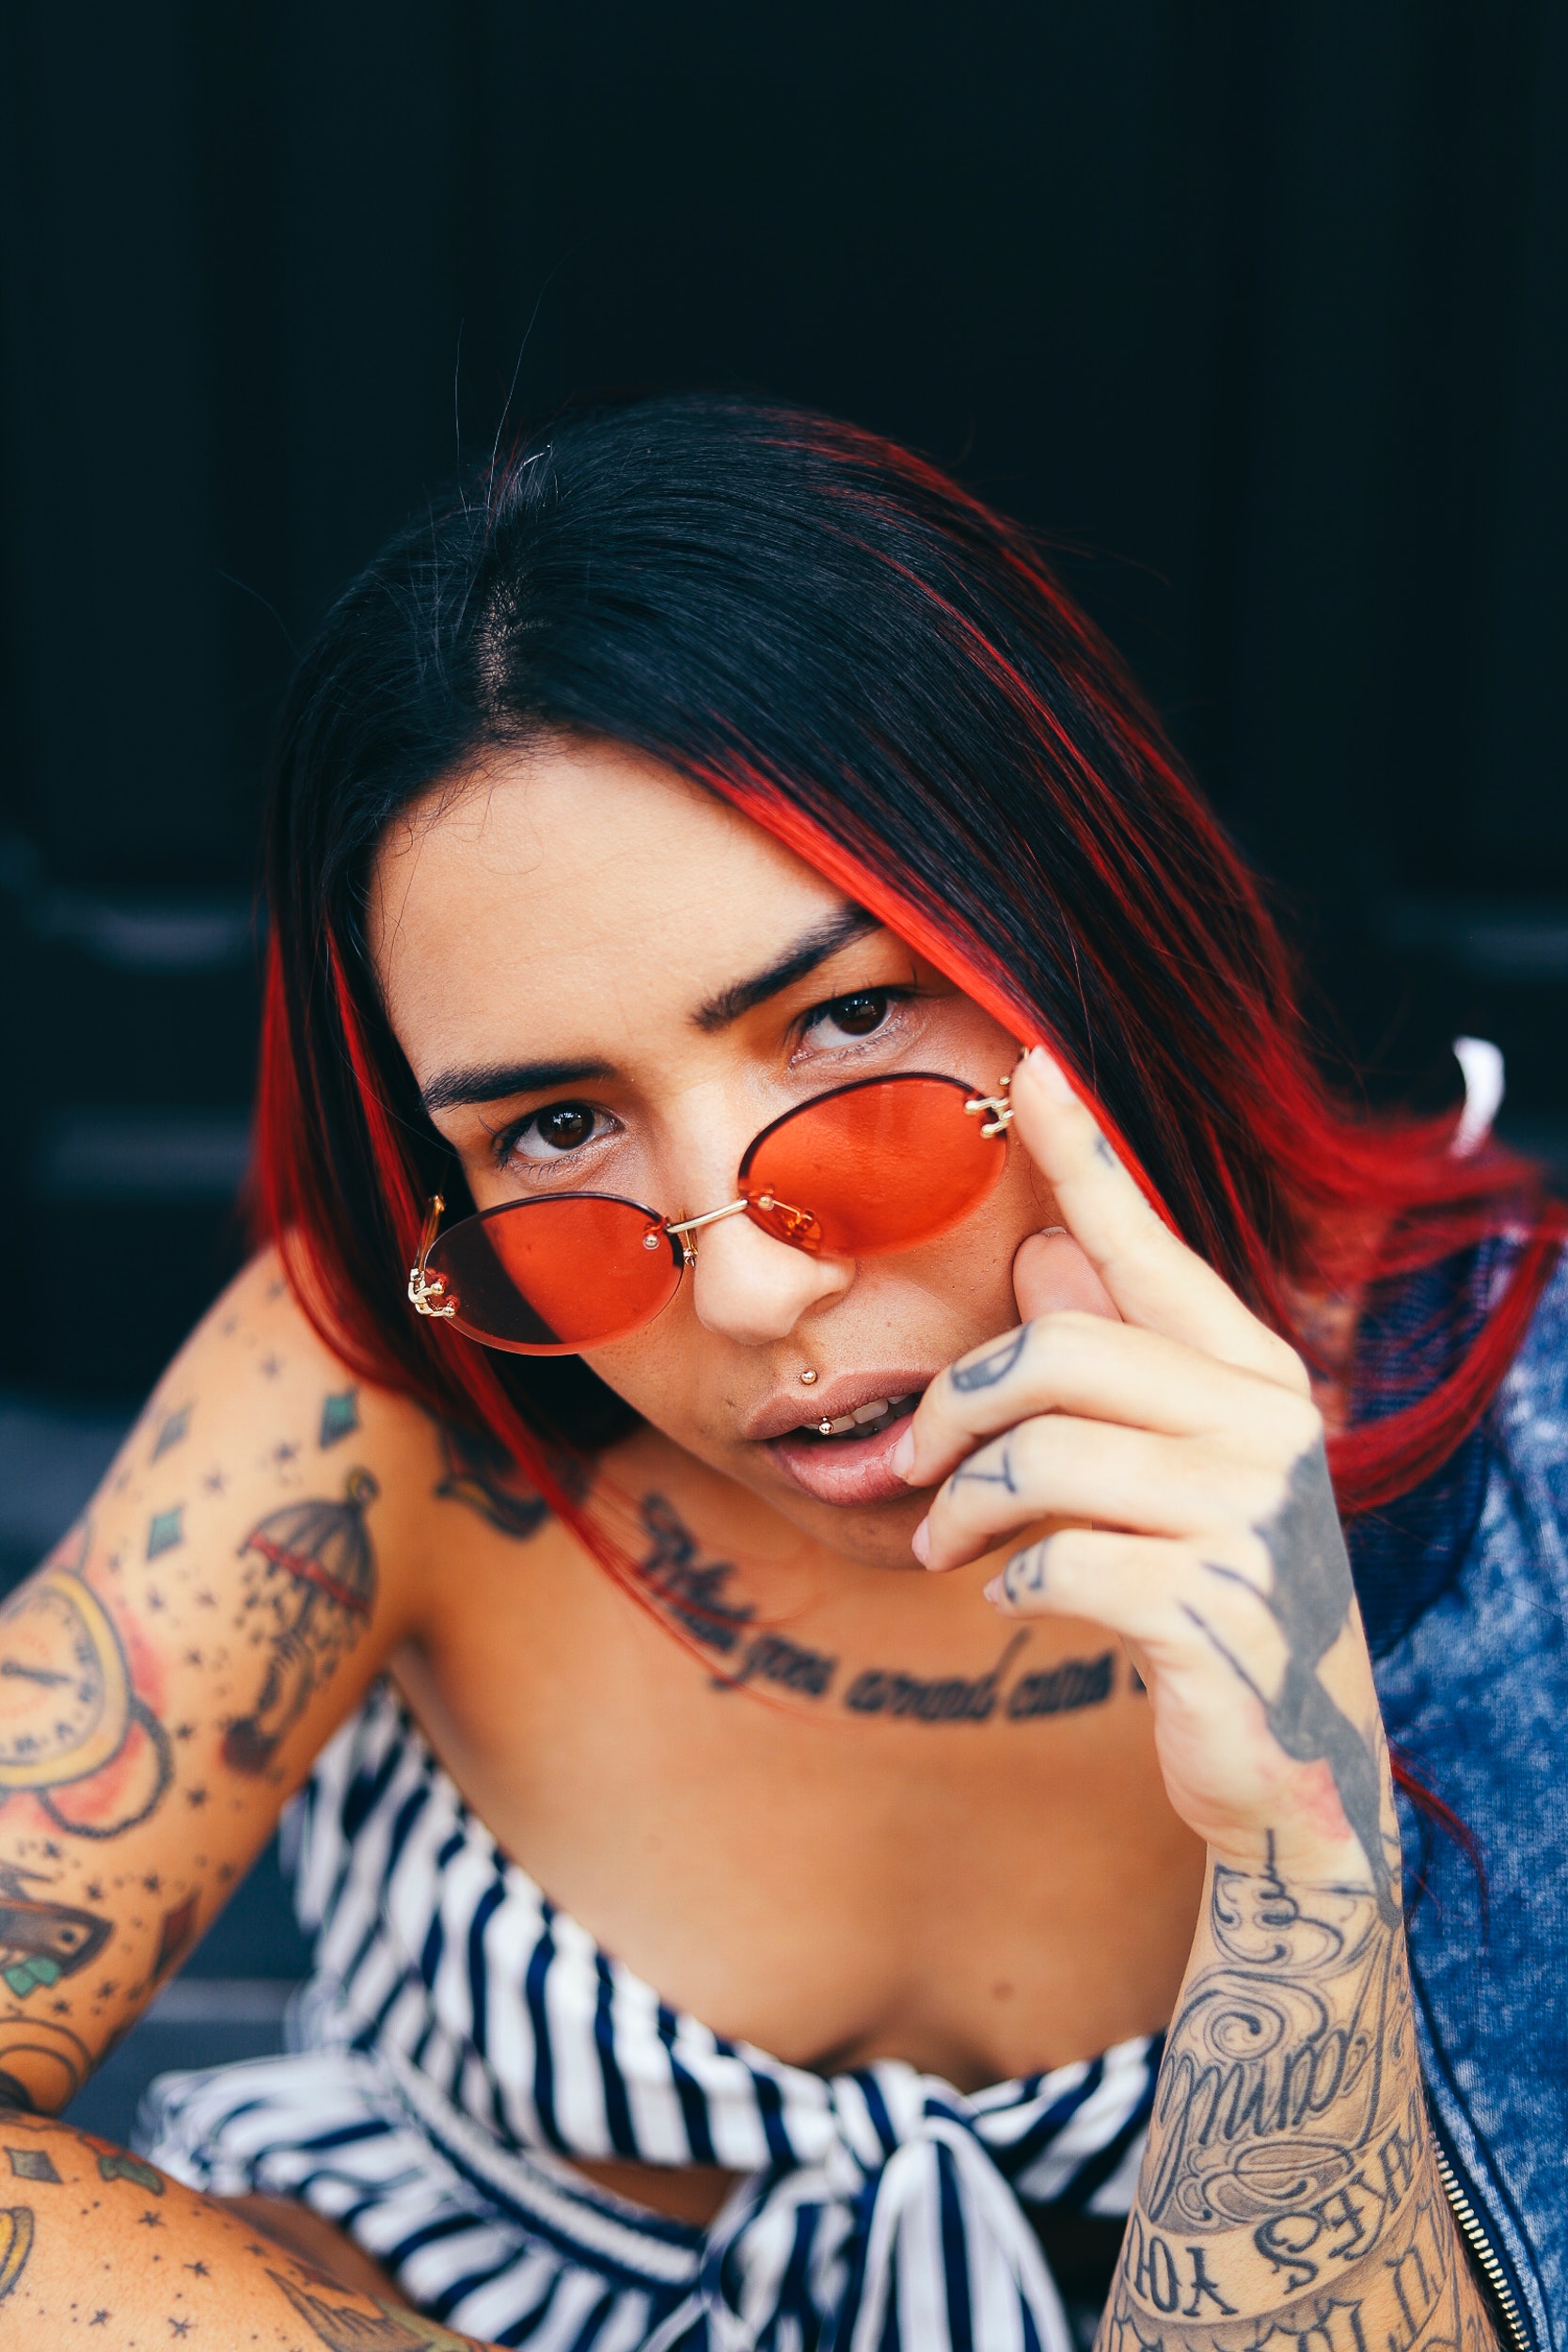
face, hair, tattoo, nose, eyewear, red, head, skin, glasses, beauty, lip, eye, black hair, cool, hand, shoulder, design, mouth, flesh, body piercing, photo shoot, model, vision care, pattern, sunglasses, eyelash, style